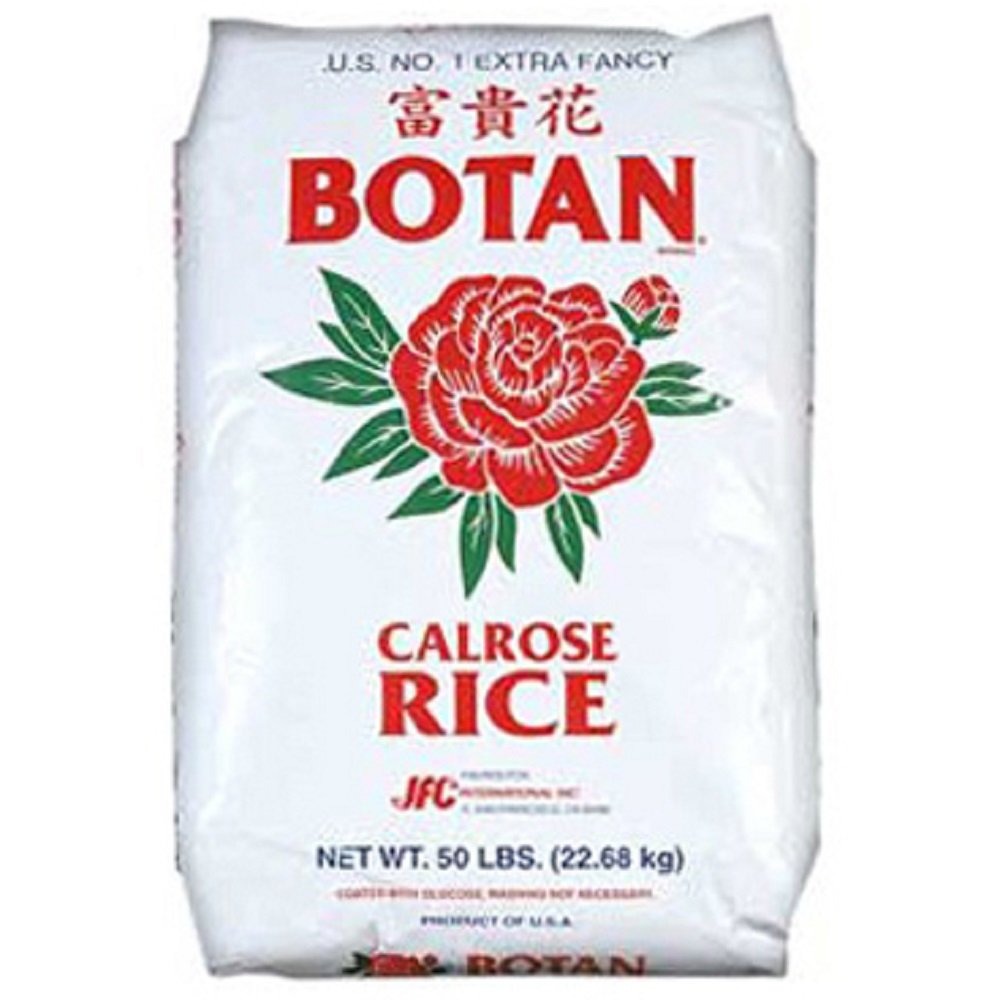
Item Name: Botan Calrose Kraft Rice, 50-Pound
Bullet Point 1: All natural
Bullet Point 2: Certified Kosher
Bullet Point 3: Large size appropriate for food service organizations and professional chefs
Value: 800.0
Unit: Ounce

Price: 9.79